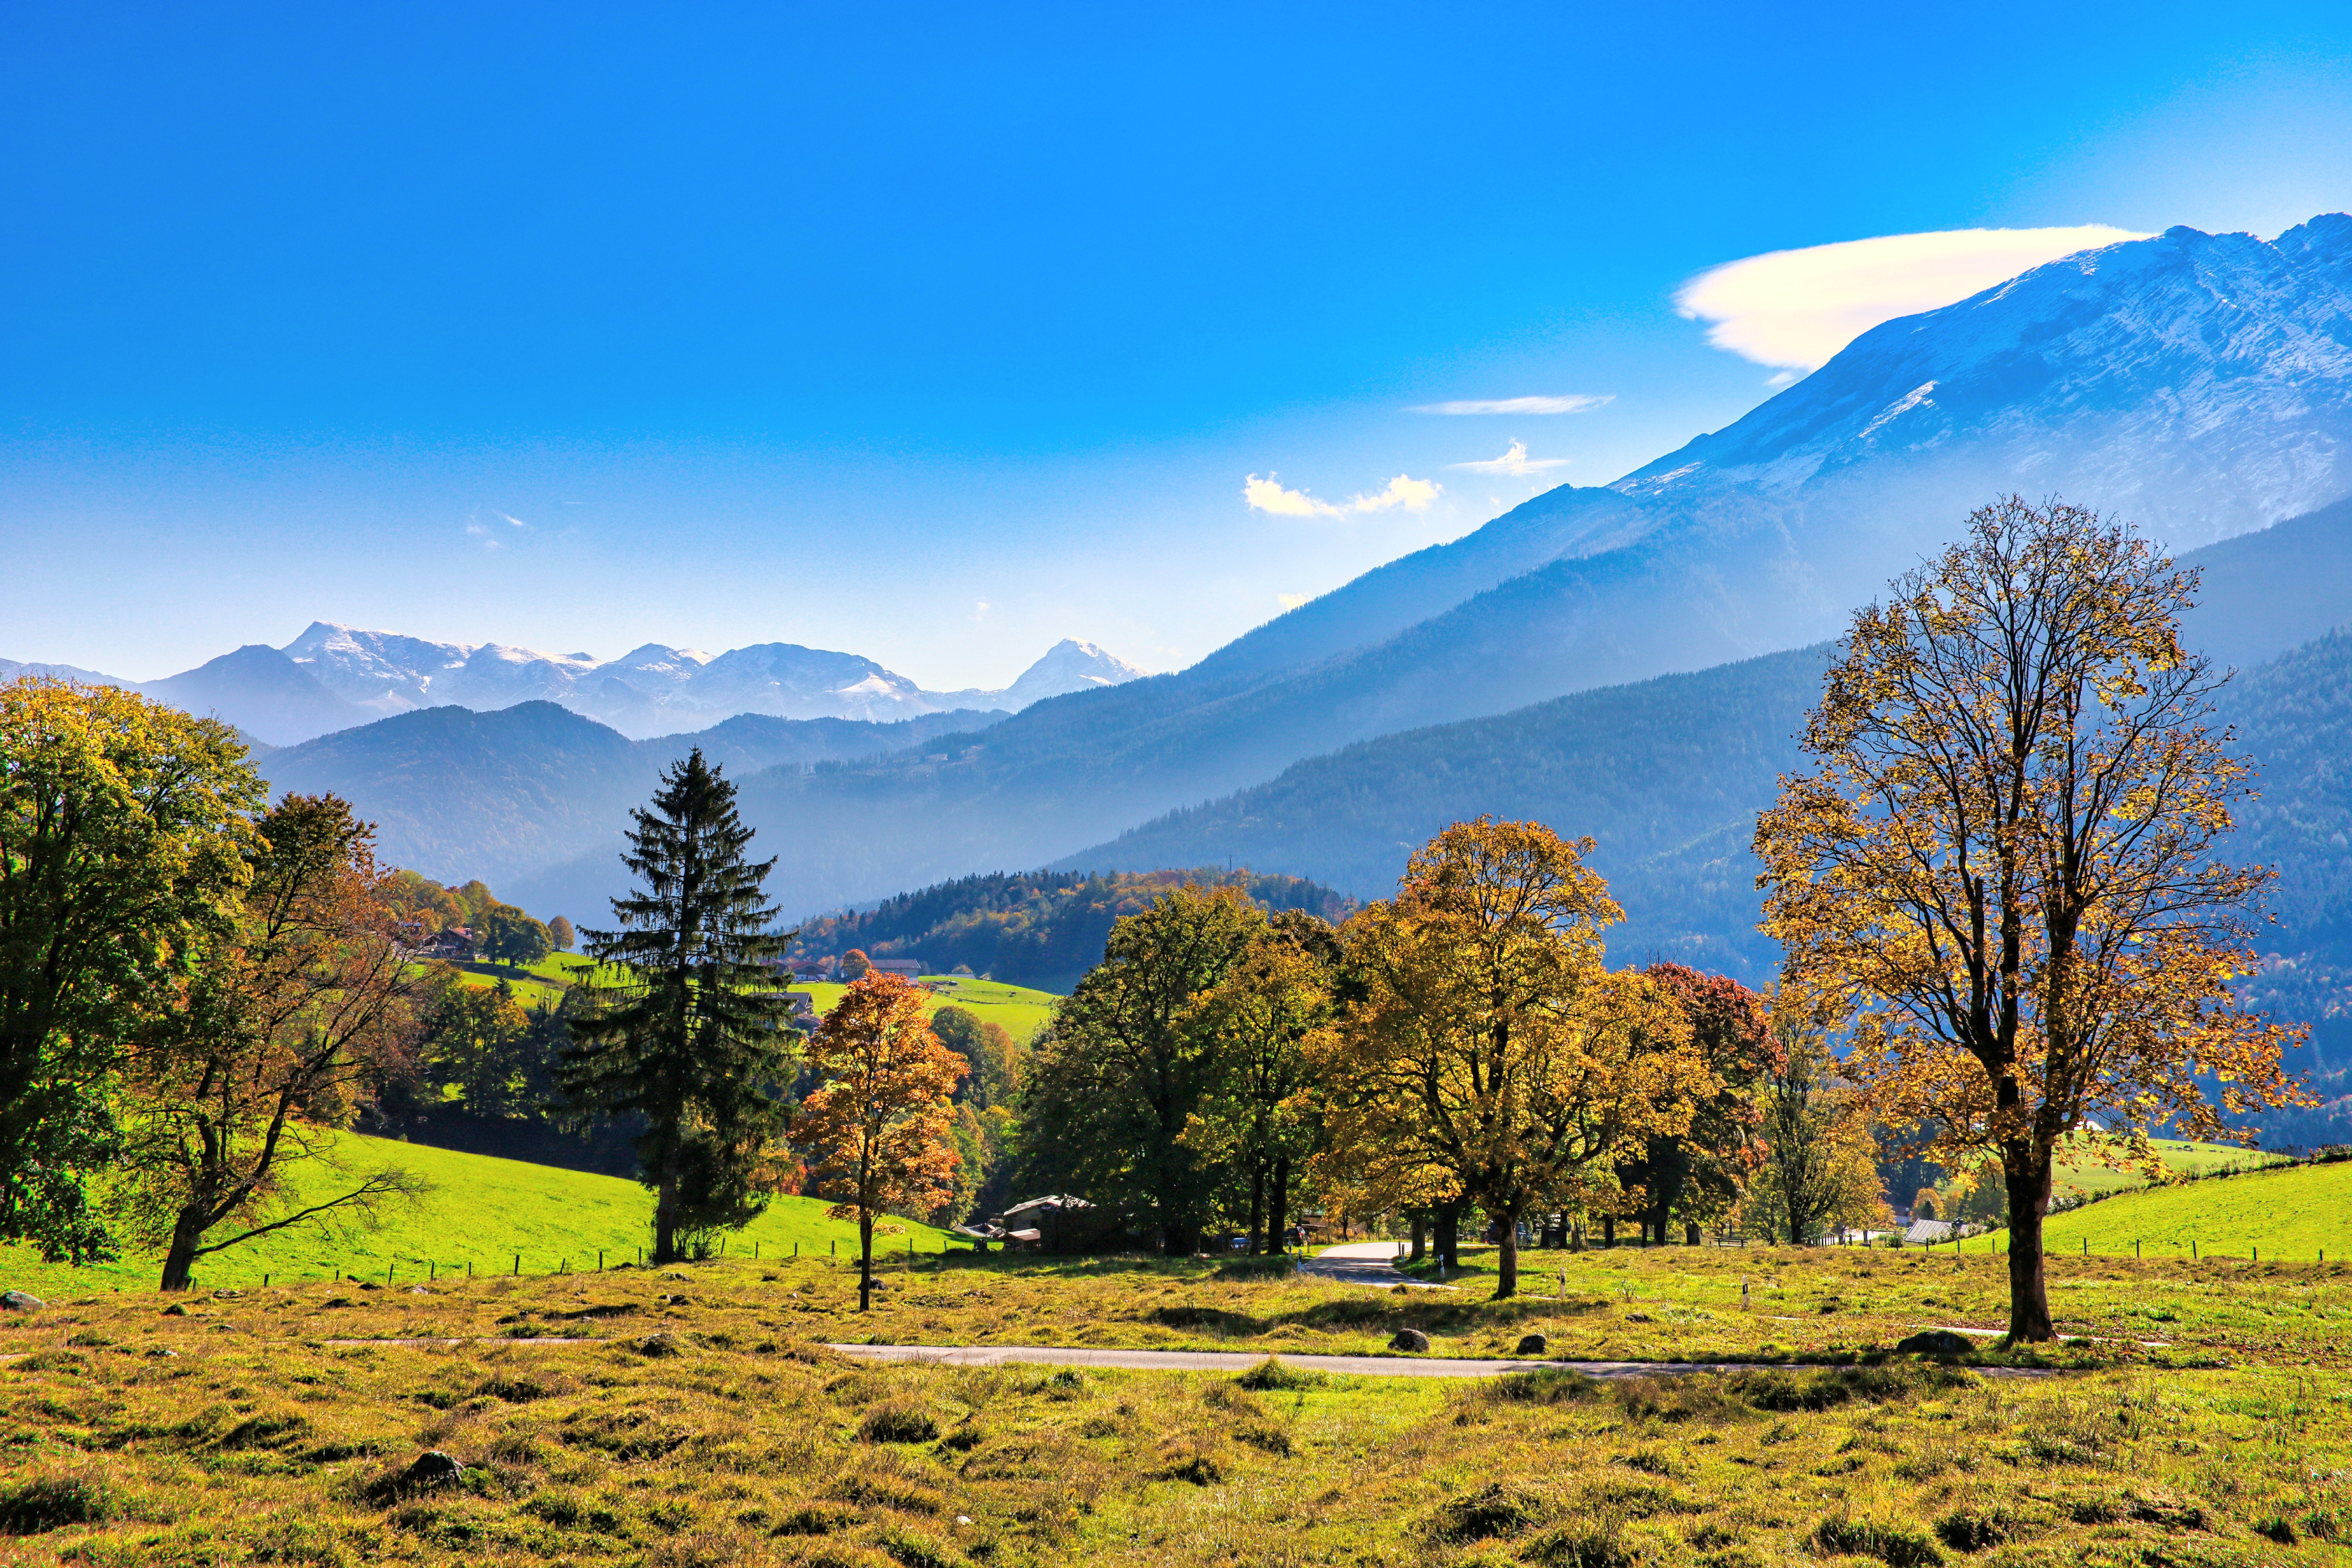
natural, sky, plant, mountain, cloud, daytime, ecoregion, People in nature, tree, blue, natural landscape, highland, sunlight, grass, slope, grassland, horizon, plain, meadow, valley, landscape, forest, larch, prairie, mountain range, massif, hill station, pasture, plateau, temperate broadleaf and mixed forest, fell, hill, field, conifer, deciduous, nature reserve, woodland, ridge, summit, tropical and subtropical coniferous forests, lake district, wildflower, steppe, cumulus, autumn, pine family, panorama, alps, wildlife, tundra